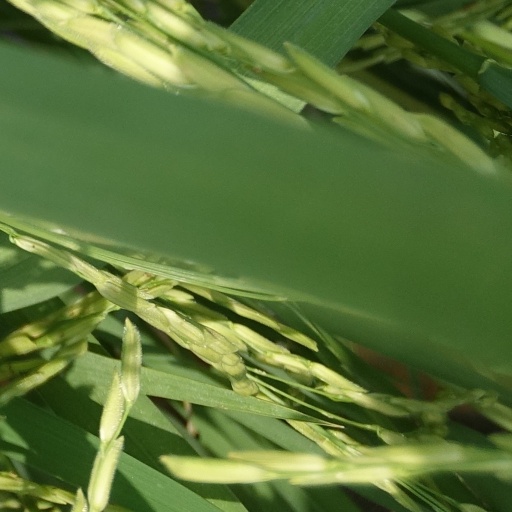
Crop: rice